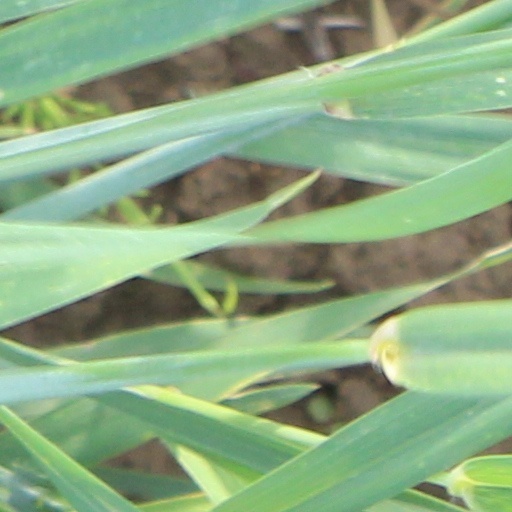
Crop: wheat